Branivoje Jovanović

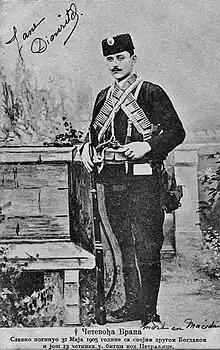

Branivoje Jovanović (Kisiljevo, near Požarevac, 23 May 1883 - Petraljica, near Kumanovo, 30 May 1905), known by the "nom de guerre" Brana (Брана), was a Chetnik "vojvoda" (commander).